Calle 13 (band)

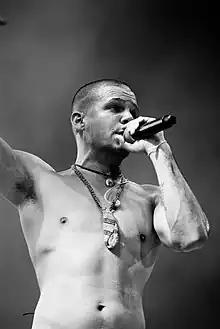
Residente performing in Veracruz, Mexico on August 29, 2009.

Residente's lyrical style is inspired partly by the lyrical approach used by artists such as Vico C and Tego Calderón, trying to minimize what they refer to as "clichés" of the genre -such as open confrontations with other rappers, known in Spanish as "tiradera" (pronounced in Puerto Rican dialect). He attempts to stray away from the "wannabe gangster aesthetic" typical of reggaeton music. Residente's trademark is a lyrical style full of sarcasm, satire, parody and shock value, which some critics and fans have likened to Eminem's. Jason Birchmeier of AllMusic writes that Residente's lyrical style and delivery "eschews reggaeton's clichés, showcasing a healthy sense of humor and an almost clownish approach to sarcasm ... A world apart from the kingly bravado of most reggaeton vocalists, not to mention the obligatory glimmers of misogyny and violence that accompany such streetwise swaggering." Residente also utilizes Puerto Rican slang considerably (which in turn incorporates a sizeable dose of Spanglish), as well as allegory. Early in his career, Residente expressed a desire to write lyrics only in Spanish, however he has recently stated that he will begin to write more lyrics in English in order to help communicate with English-speaking listeners.